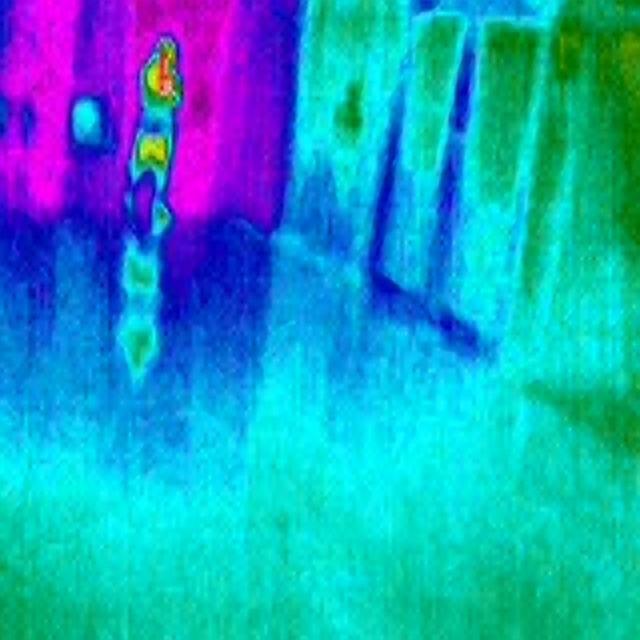
Detected objects:
label: person